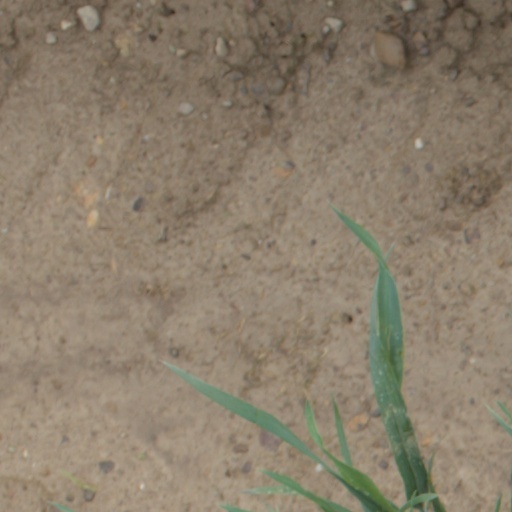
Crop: wheat